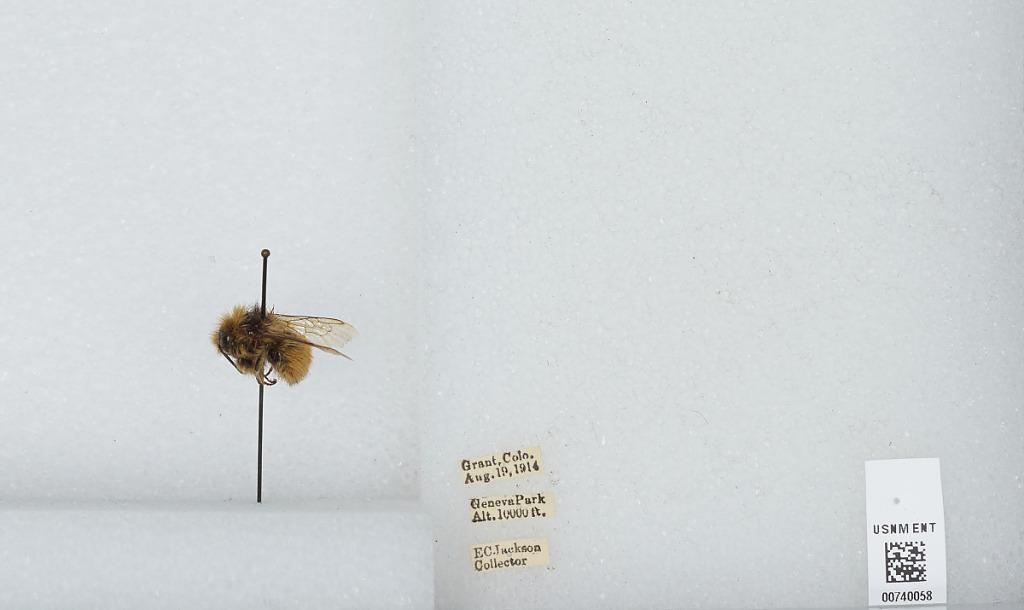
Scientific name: Bombus (Pyrobombus) bifarius Cresson
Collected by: E. Jackson
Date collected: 1914-8-19
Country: United States
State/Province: Colorado
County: Park
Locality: Geneva Park, Grant
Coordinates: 39.5178, -105.727